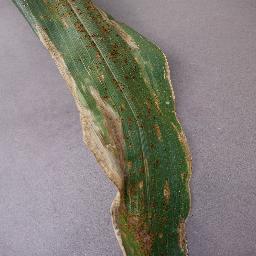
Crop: corn
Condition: (maize)_northern_blight